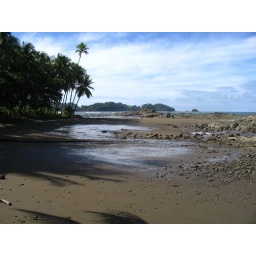
the beach where i was chased by wild dogs